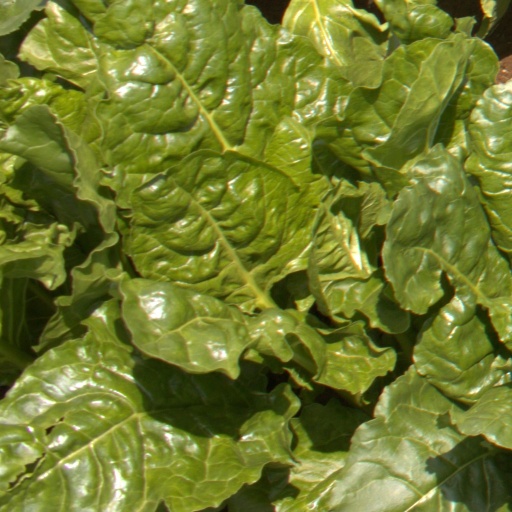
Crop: sugar beet